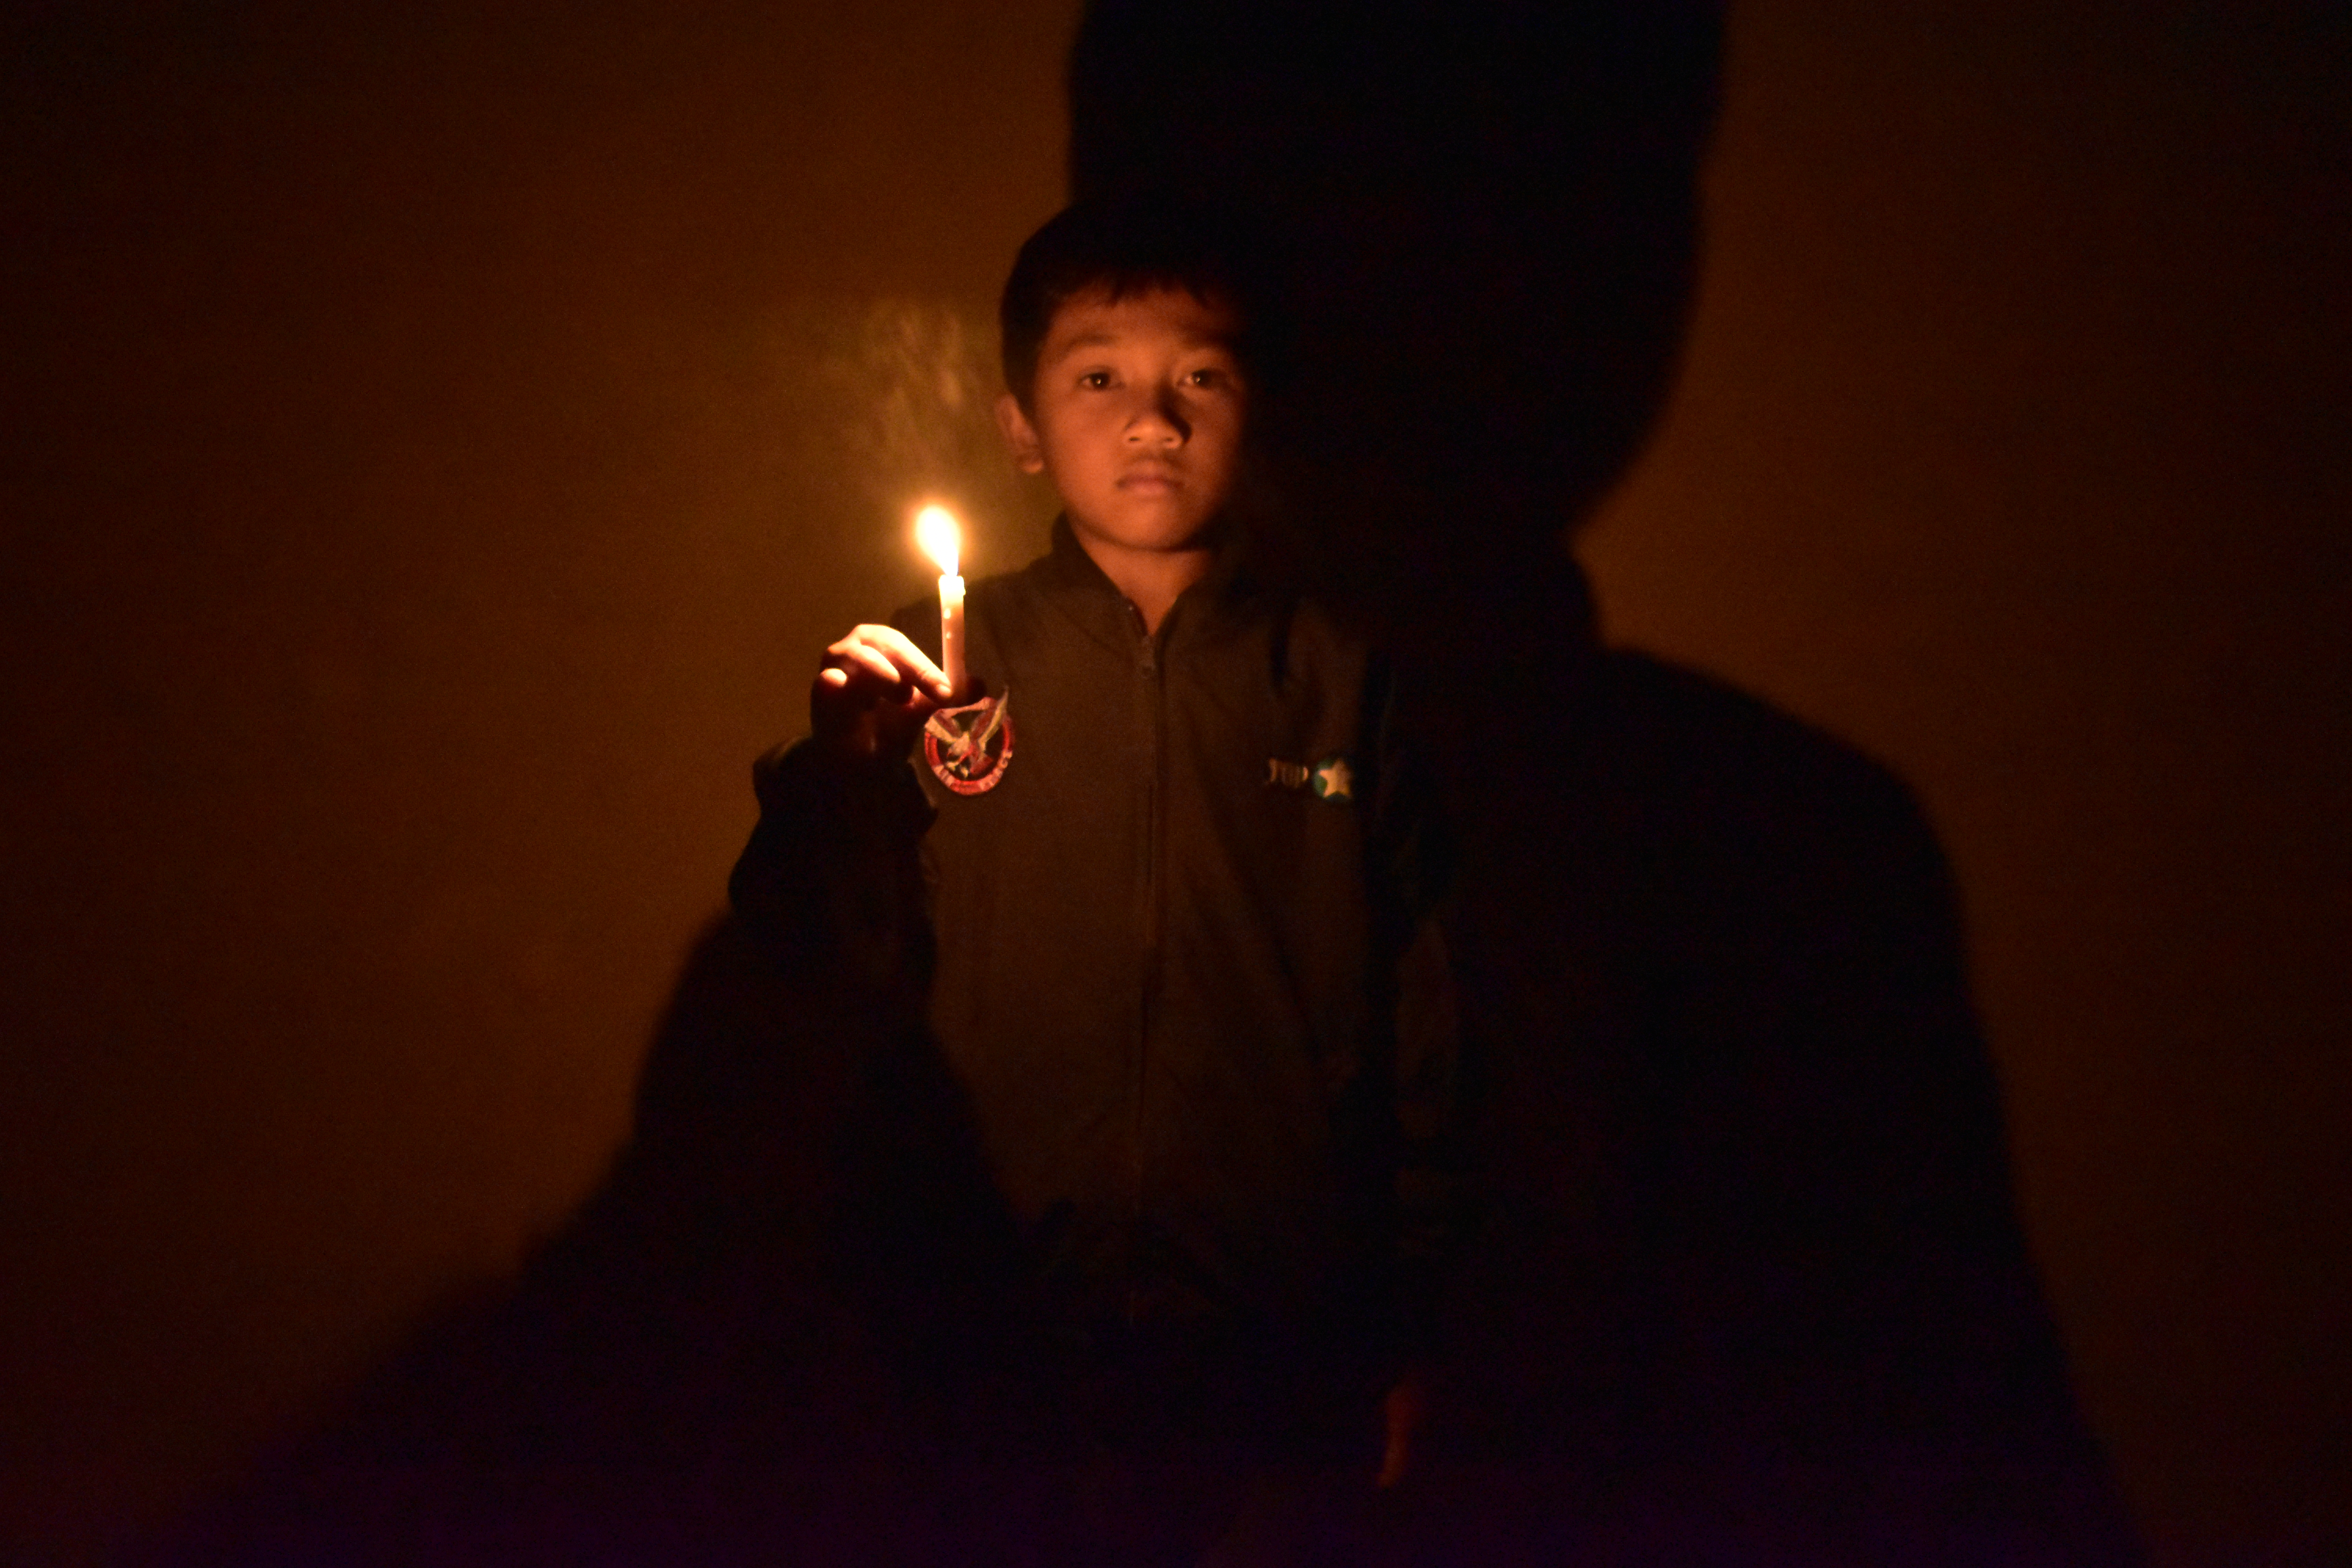
candle, child, dark, chinematic, lighting, darkness, light, fun, flame, human, night, room, portrait, fire, photography, finger, midnight, facial hair, interior design